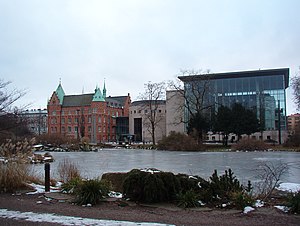
Malmö stadsbibliotek
Malmö stadsbibliotek